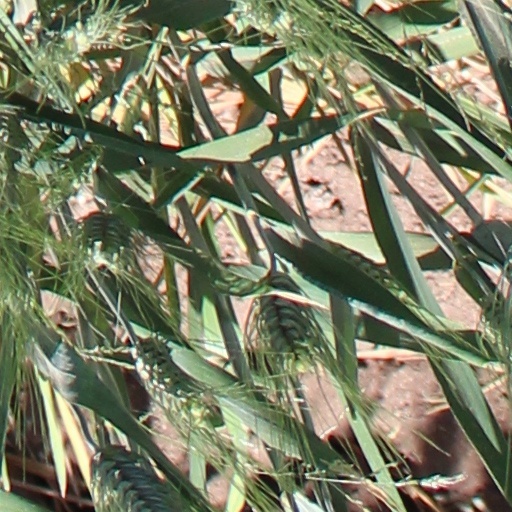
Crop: wheat